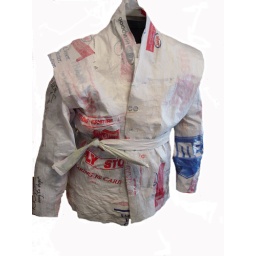
plastic bags from local retail stores...or stolen from Walmarts bin-Recently at Lansing Art Gallery in Social Discourse Exhibit